Cuocolo Trial

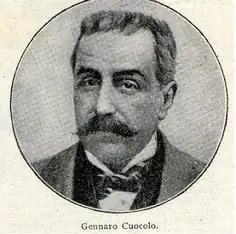
Gennaro Cuocolo

Gennaro Cuocolo and his wife, Maria Cutinelli, were murdered on 6 June 1906, suspected of being police informers, and opposing the Camorra leadership. Cuocolo was, in fact, a notorious burglar, although he descended from leather merchants; Cutinelli came from prostitution. He was murdered on the beach at Torre del Greco; she, a few hours later, in her new house in Via Nardones, between Via Toledo and the Quartieri Spagnoli in Naples. The motive was, almost certainly, a breach of the criminal code of the Camorra. Cuocolo had appropriated the share due to the thieves who had ended up in prison, who then took revenge.